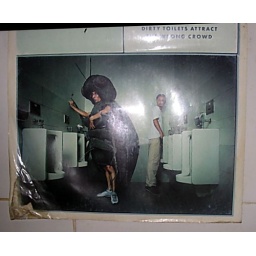
Seen on the wall in a toilet in Malaysia. It reads. DIRTY TOILETS ATTRACT THE WRONG CROWD.